Evil Twins (RuPaul's Drag Race)

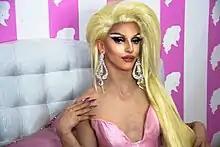
Miz Cracker is eliminated from the competition.

For this episode's mini-challenge, the contestants decorate a pancake in edible drag. Cheyenne Jackson makes a guest appearance. Asia O'Hara is declared the winner.